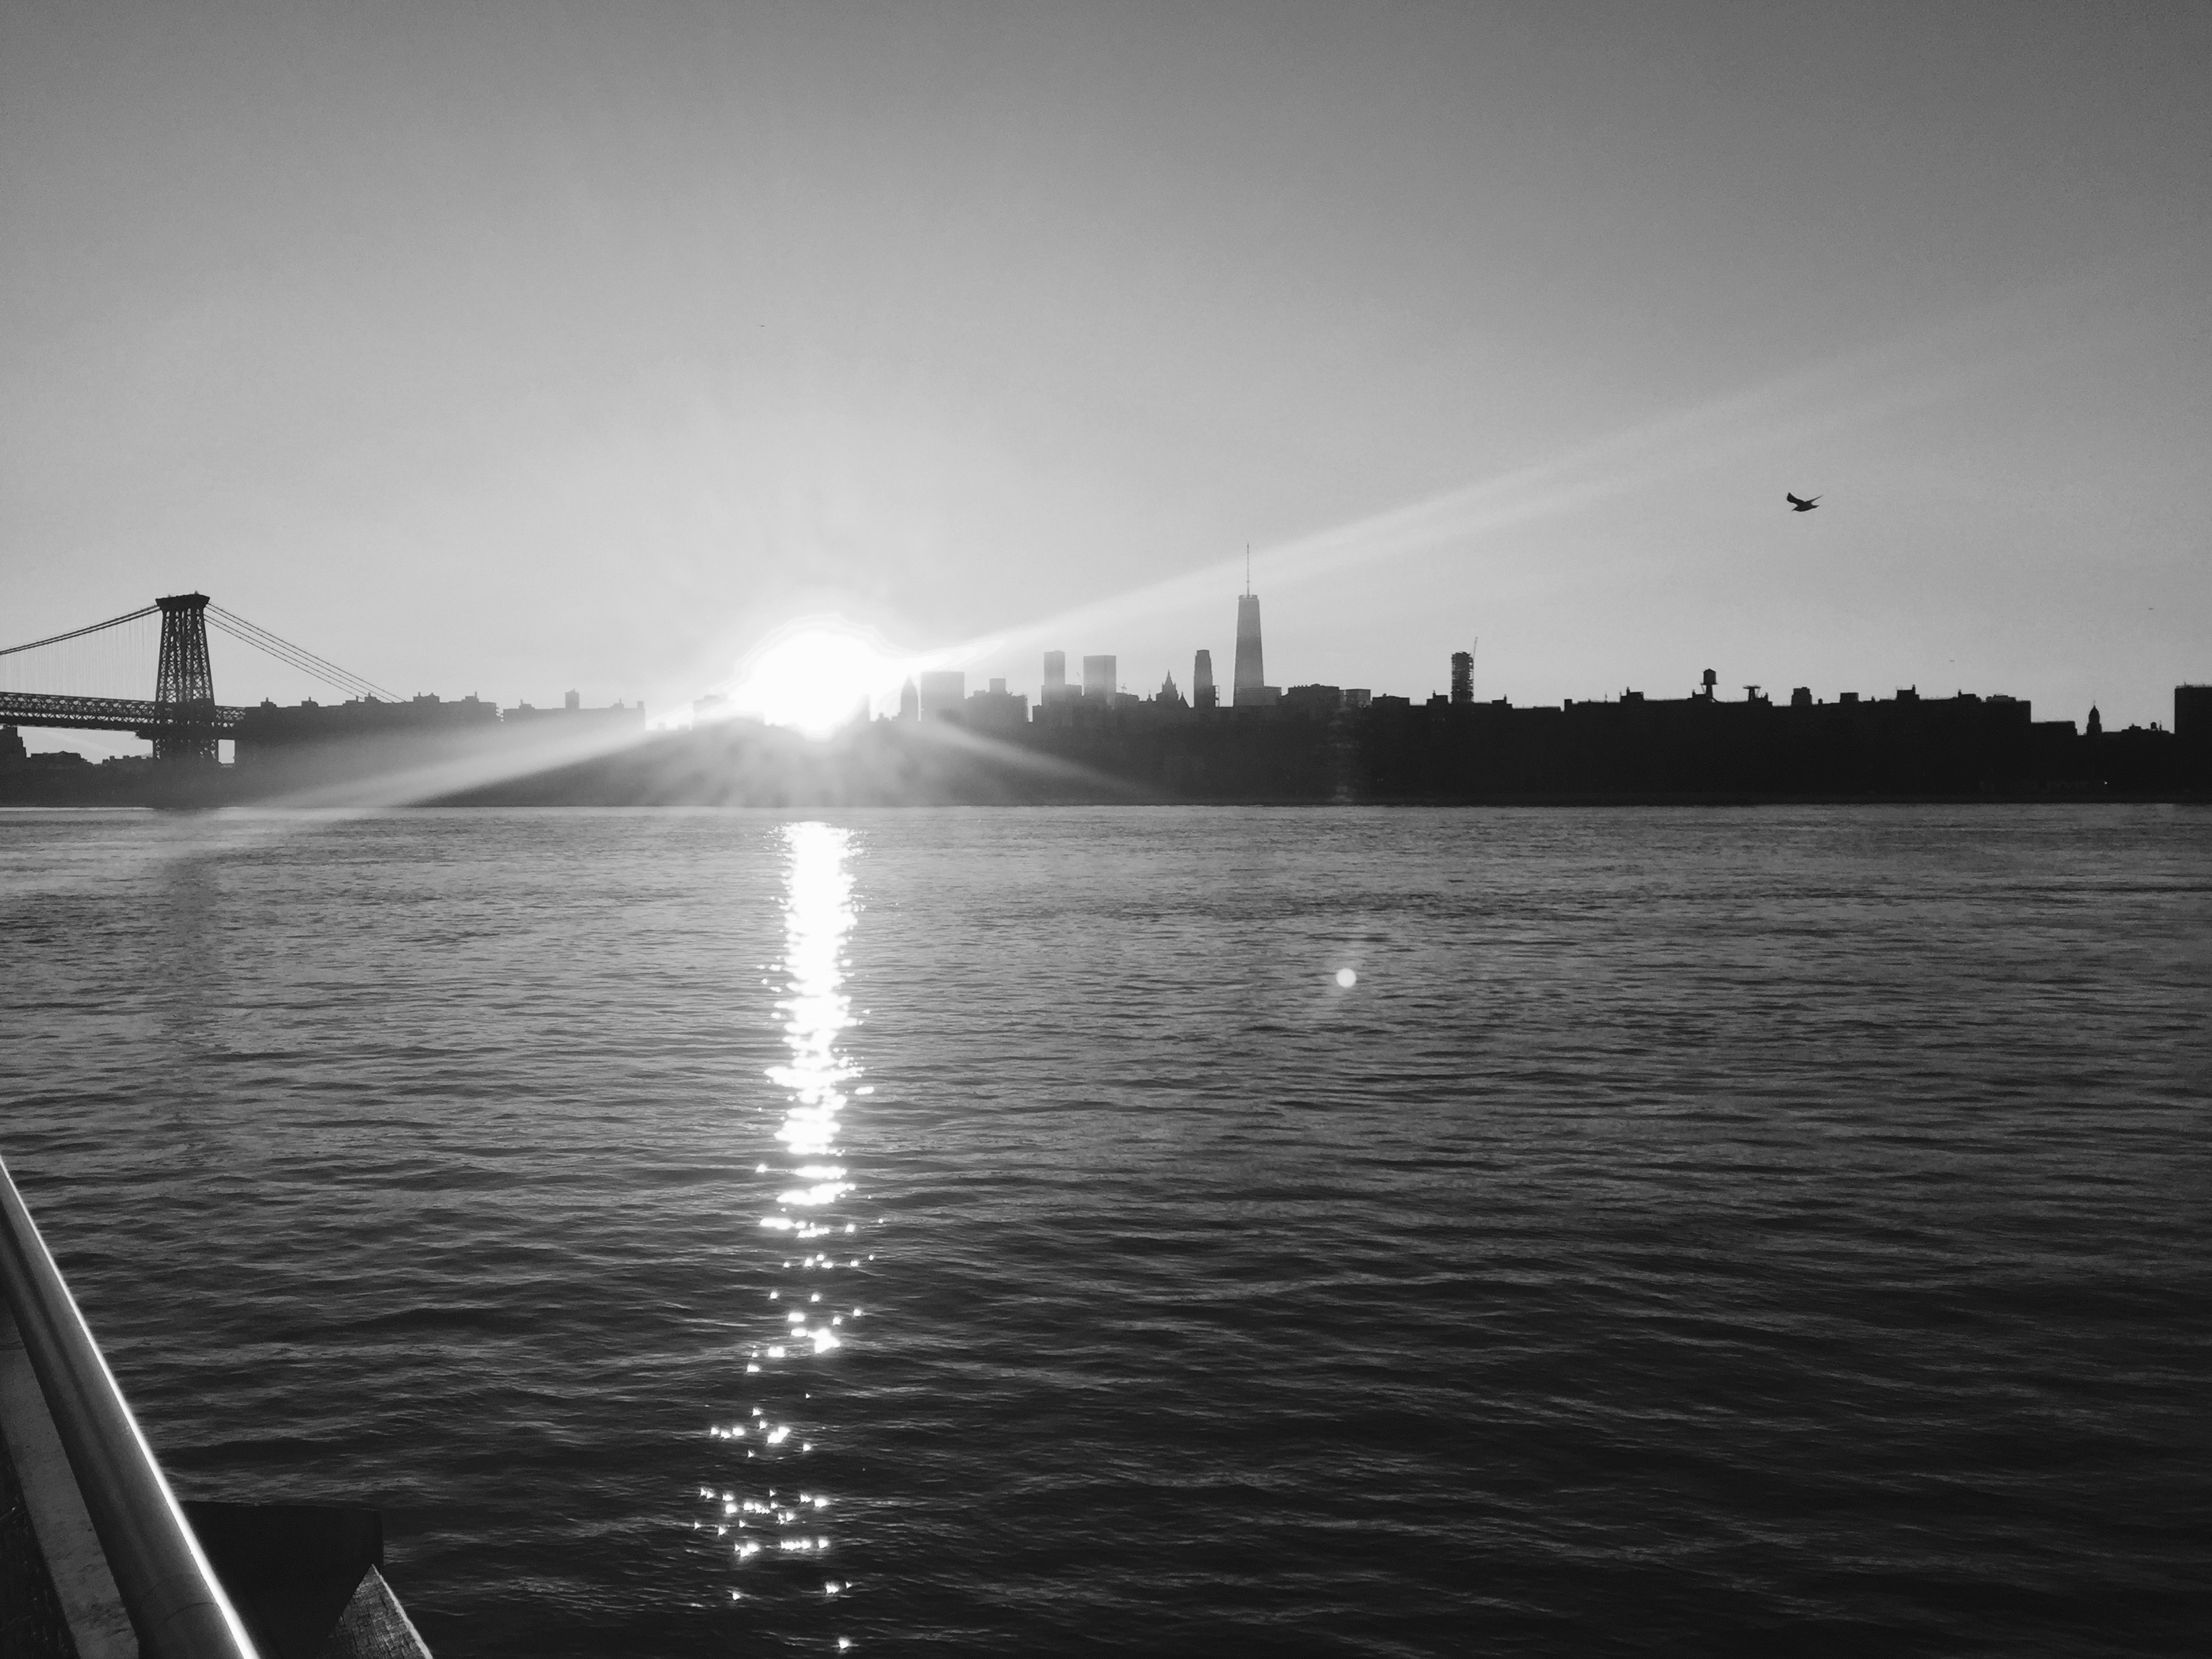
sea, ocean, horizon, black and white, boat, wave, dusk, reflection, vehicle, bay, monochrome, watercraft, monochrome photography, atmospheric phenomenon